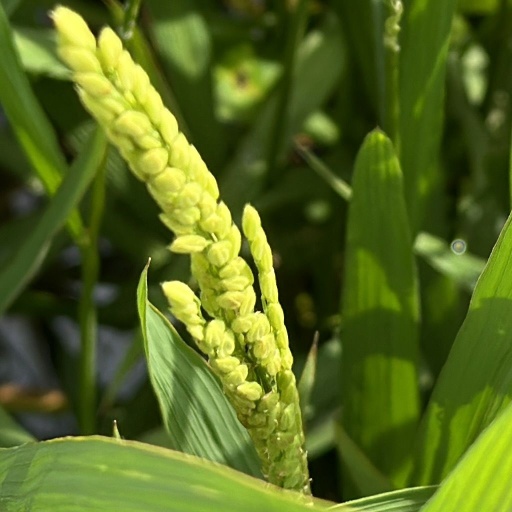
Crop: rice